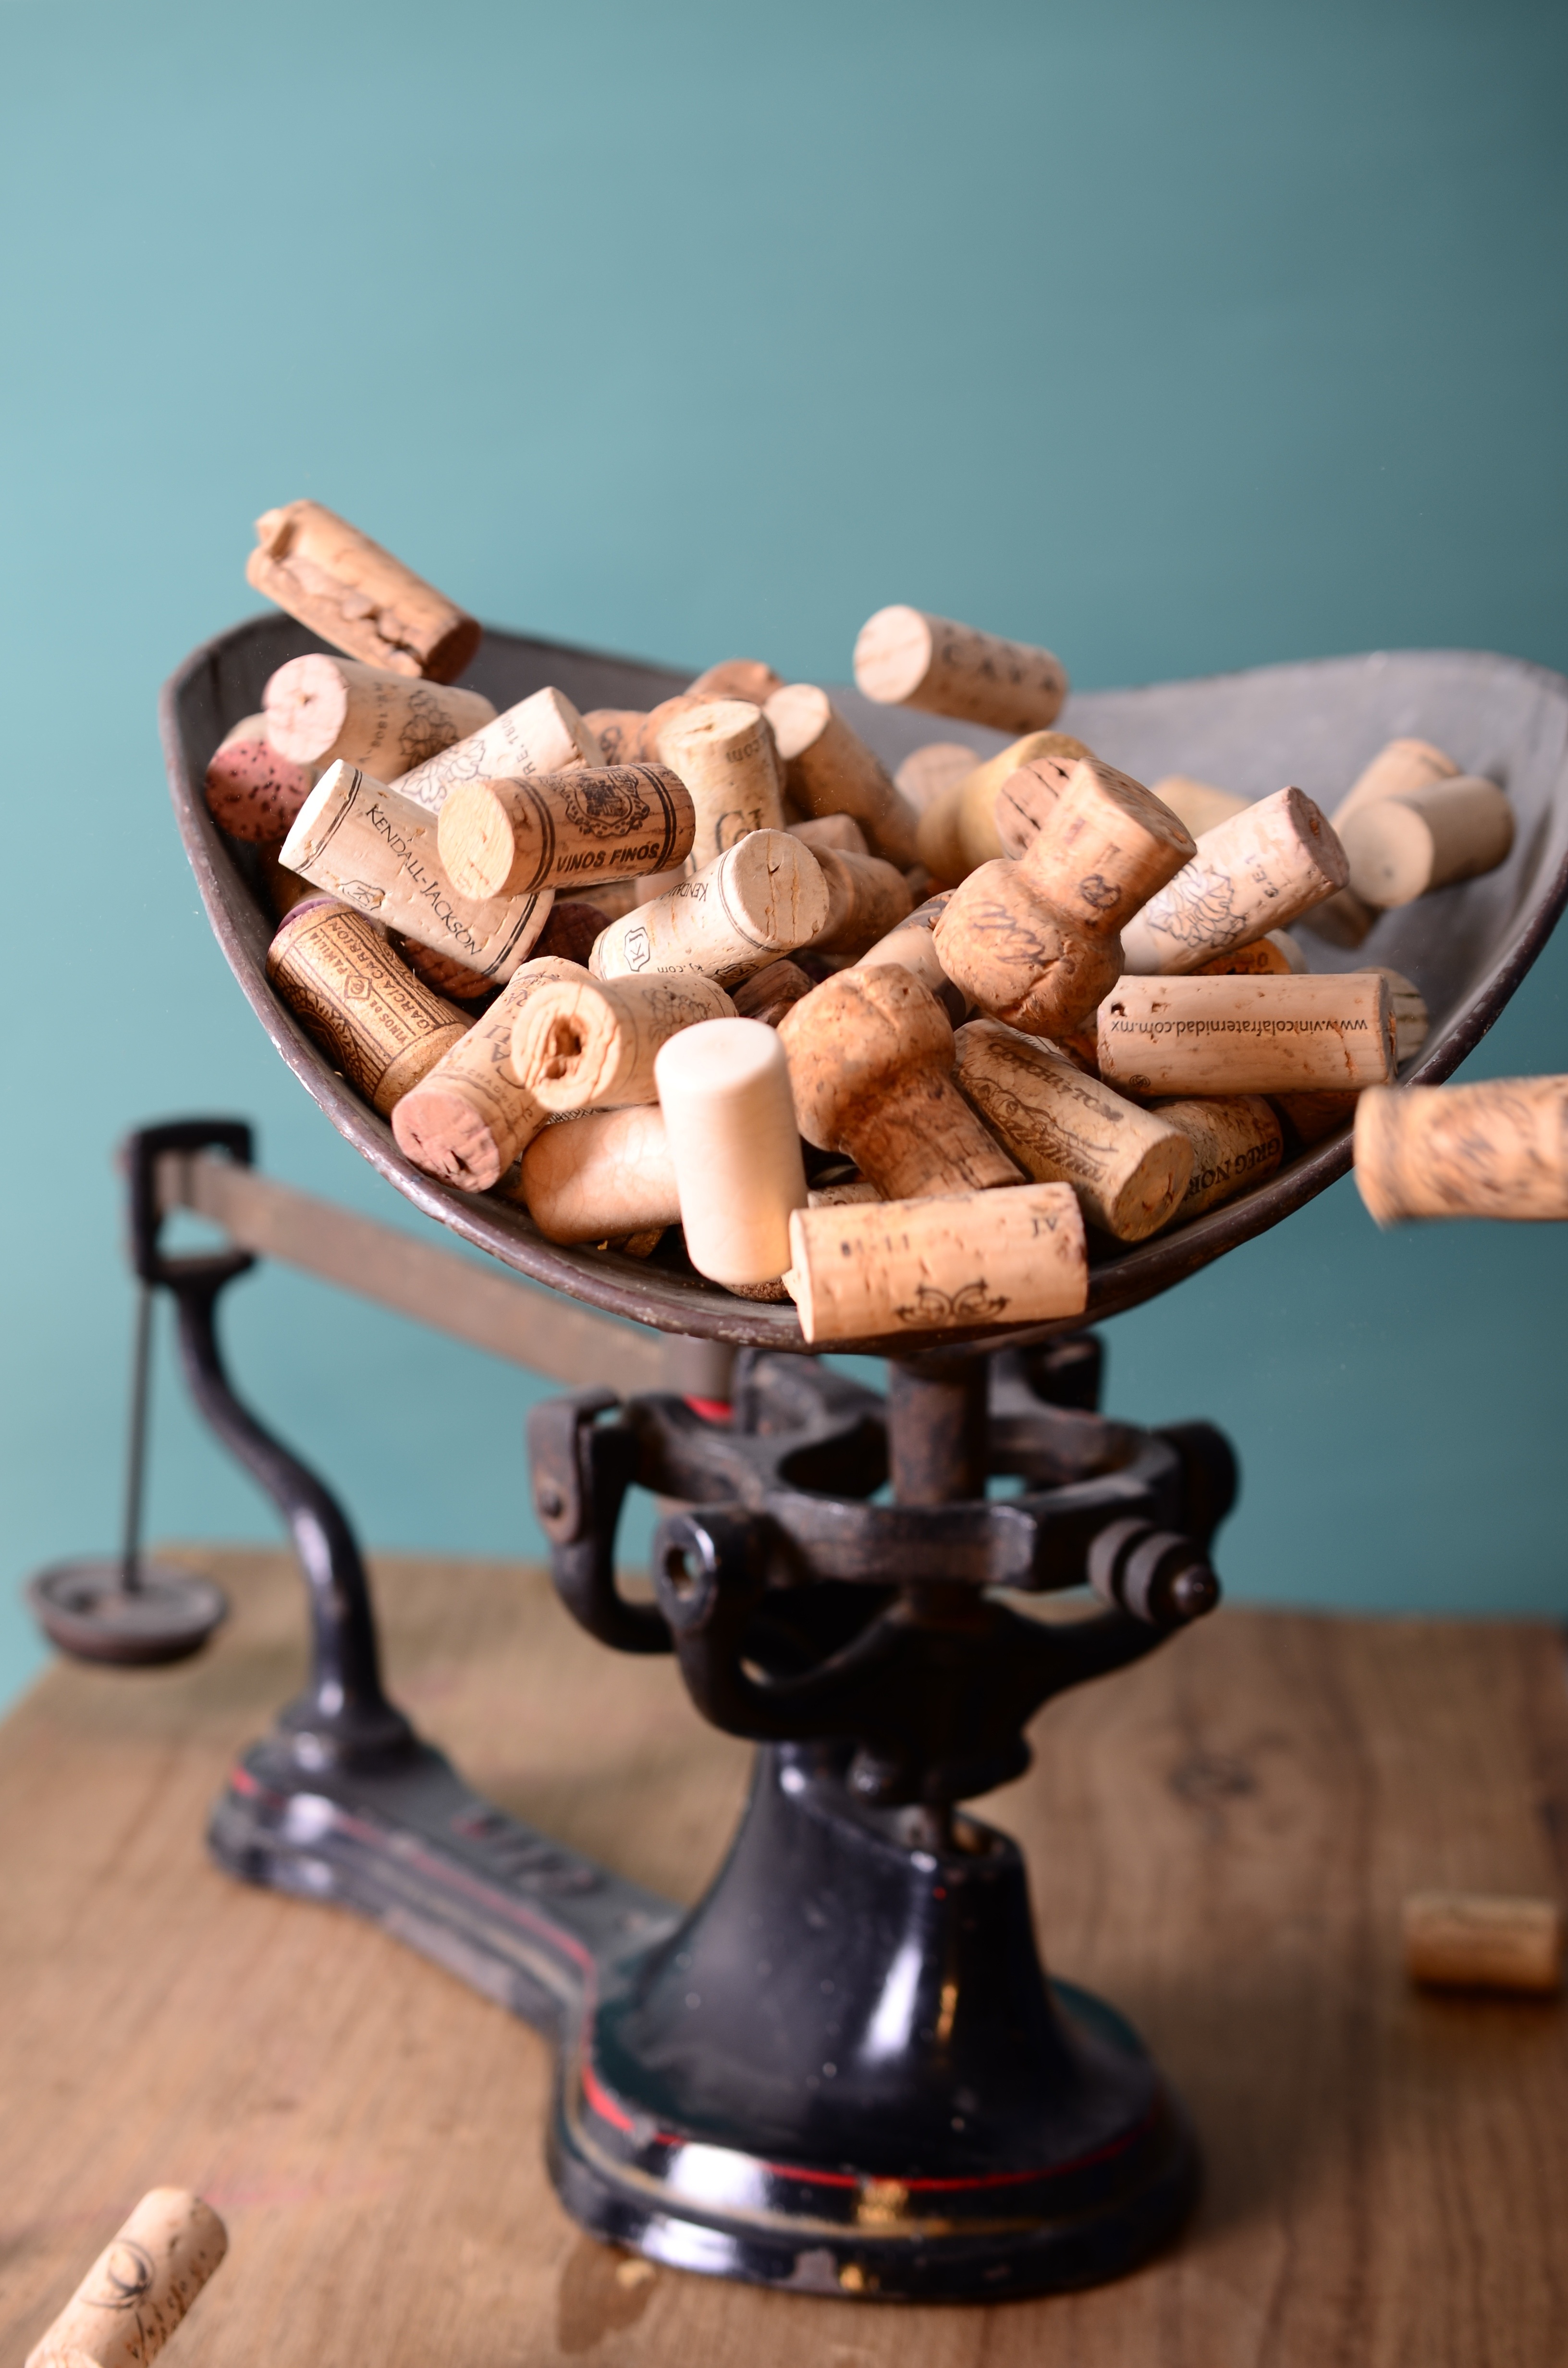
hand, wood, wine, vintage, retro, machine, scale, weight, toy, art, figurine, wine corks, corks, stoppers